Kim Jong Il

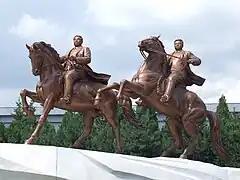
Equestrian statues of younger versions of Kim Jong Il (right) and Kim Il Sung, Pyongyang

There is no official information available about Kim Jong Il's marital history, but he is believed to have been officially married twice and to have had three mistresses. He had three known sons: Kim Jong-nam, Kim Jong Chul and Kim Jong Un. His two known daughters are Kim Sol Song and Kim Yo Jong.